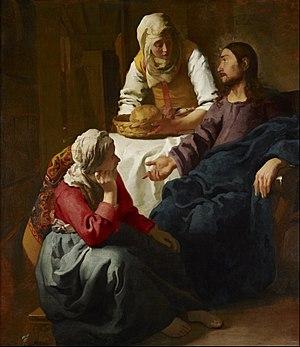
Selon le Nouveau Testament, Marthe de Béthanie est une femme disciple de Jésus-Christ, sœur de Lazare et de Marie de Béthanie, qui assiste à la résurrection de son frère Lazare. Marthe est aussi mentionnée avec sa sœur Marie en Luc 10, 38-42 où elle offre l'hospitalité à Jésus. Enfin, l'Épître des apôtres, écrit apocryphe chrétien datant de 120 apr. J.-C., la présente comme une des principales femmes témoins de la résurrection de Jésus avec Marie de Magdala et Sara.
Johannes ou Jan Van der Meer, dit Vermeer ou Vermeer de Delft, baptisé à Delft le 31 octobre 1632, et inhumé dans cette même ville le 15 décembre 1675, est un peintre baroque néerlandais.
La Laitière est un tableau de Johannes Vermeer, dit Vermeer de Delft, peint vers 1658, et exposé depuis 1908 au Rijksmuseum d'Amsterdam.
Théophane ou Jean-Théophane Vénard, né le 21 novembre 1829 à Saint-Loup-sur-Thouet et mort le 2 février 1861 à Hanoï, est un prêtre des Missions étrangères de Paris. Missionnaire au Tonkin, il y est condamné à mort et exécuté. Il est par la suite déclaré bienheureux, puis saint, par l'Église catholique.